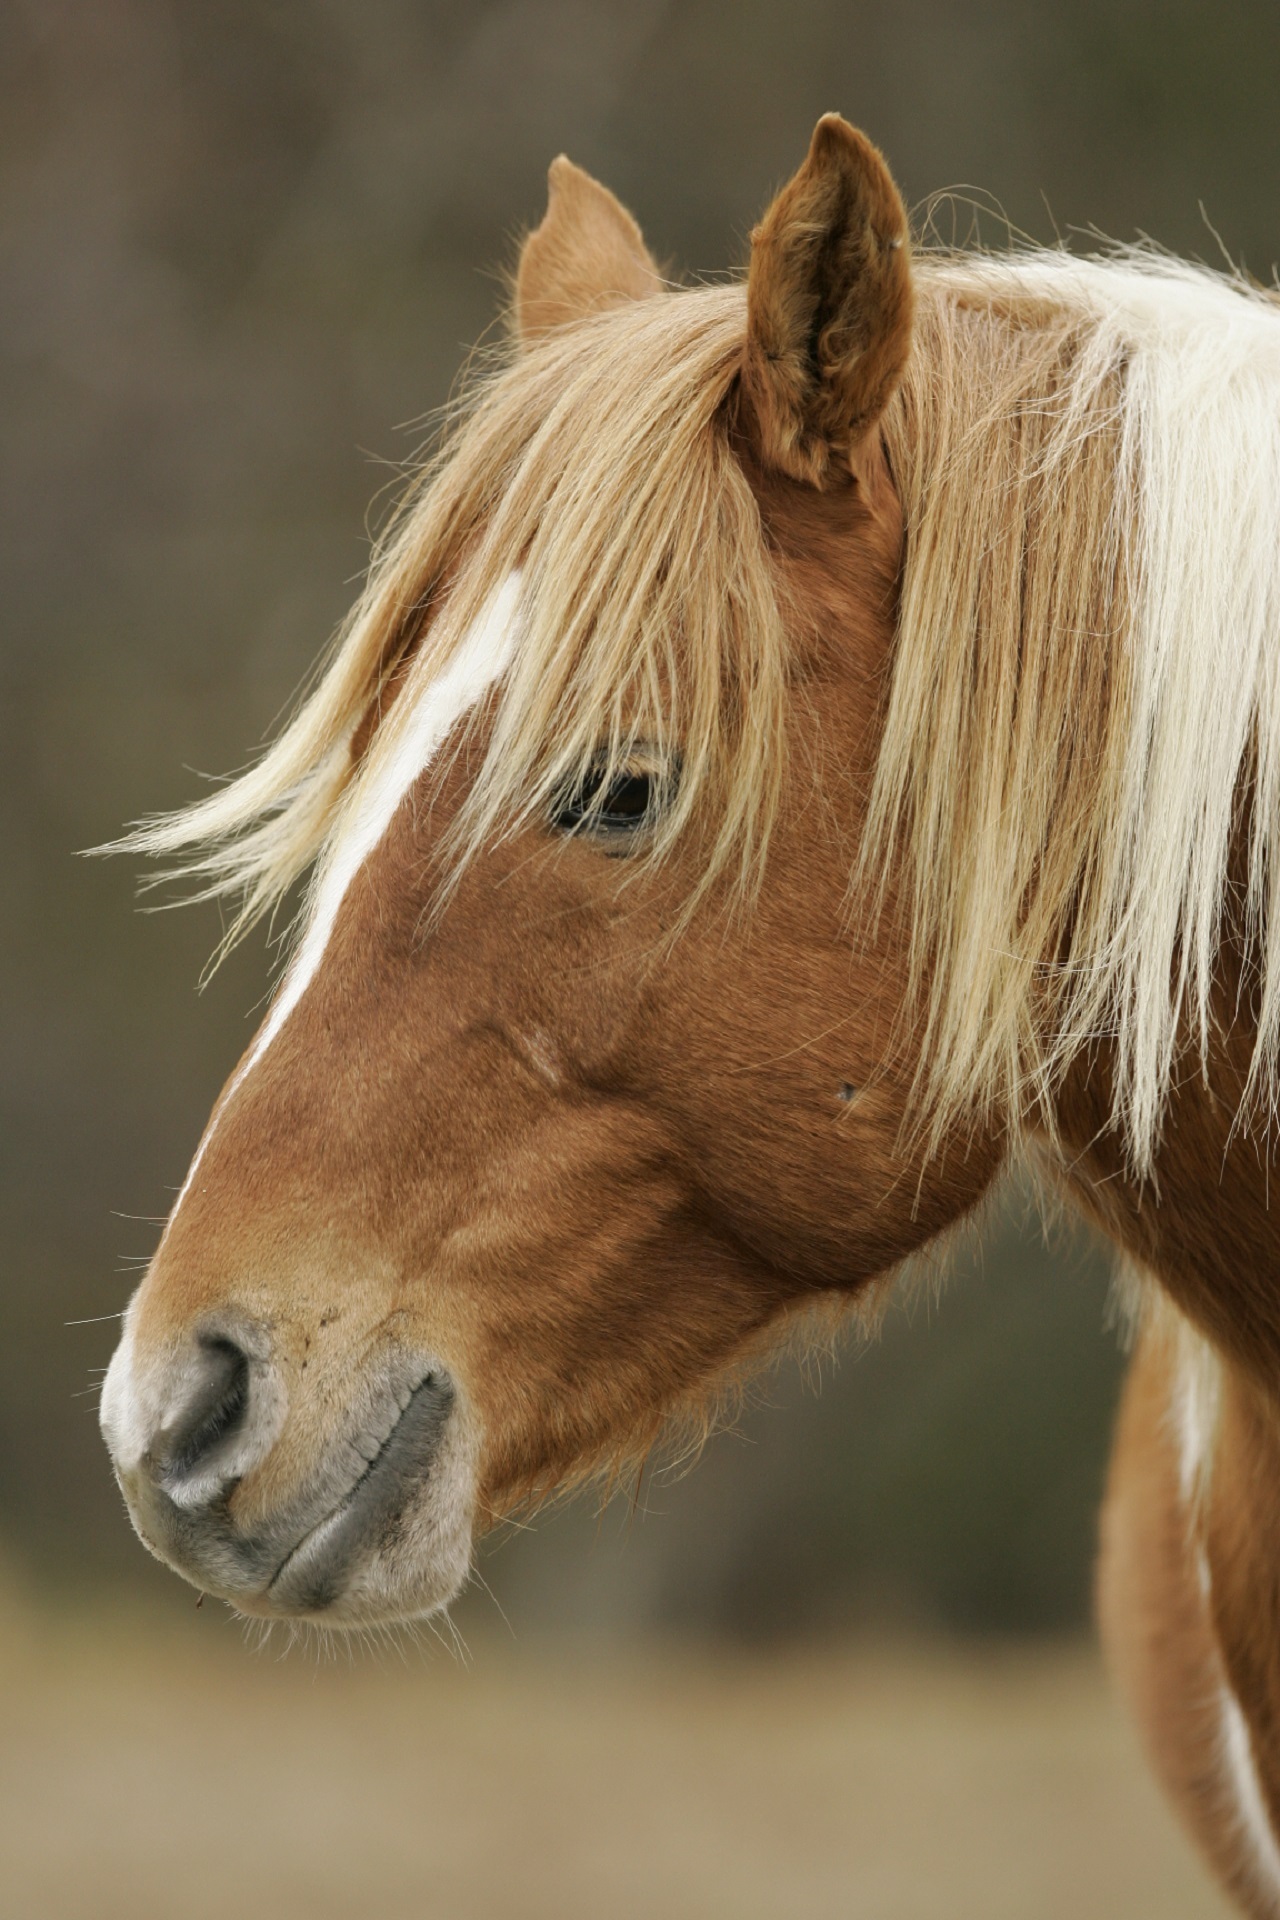
nature, profile, wildlife, portrait, horse, small, usa, mammal, stallion, mane, close, fauna, close up, wild pony, pony, head, vertebrate, mare, foal, virginia, feral, horse like mammal, mustang horse, chincoteague island